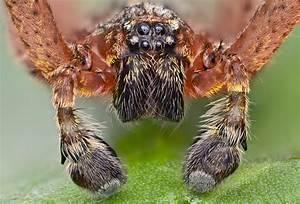
spider